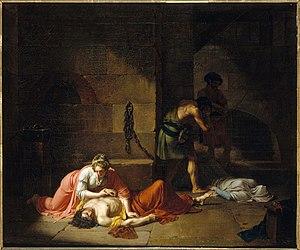
Nicolas-André Monsiau (1754-1837). ""La mort d'Agis"", 1789 (Agis IV, roi de Sparte, 244-241 av.J.-C.). Huile sur toile. Musée des Beaux-Arts de la Ville de Paris, Petit Palais. Українська: Никола Андре Мансіо «Смерть Агіса». 1789 рік"